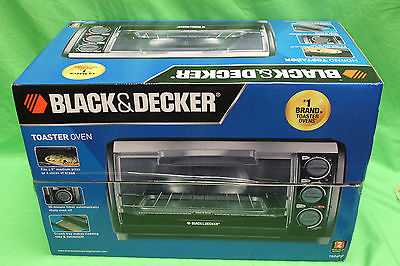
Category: toaster